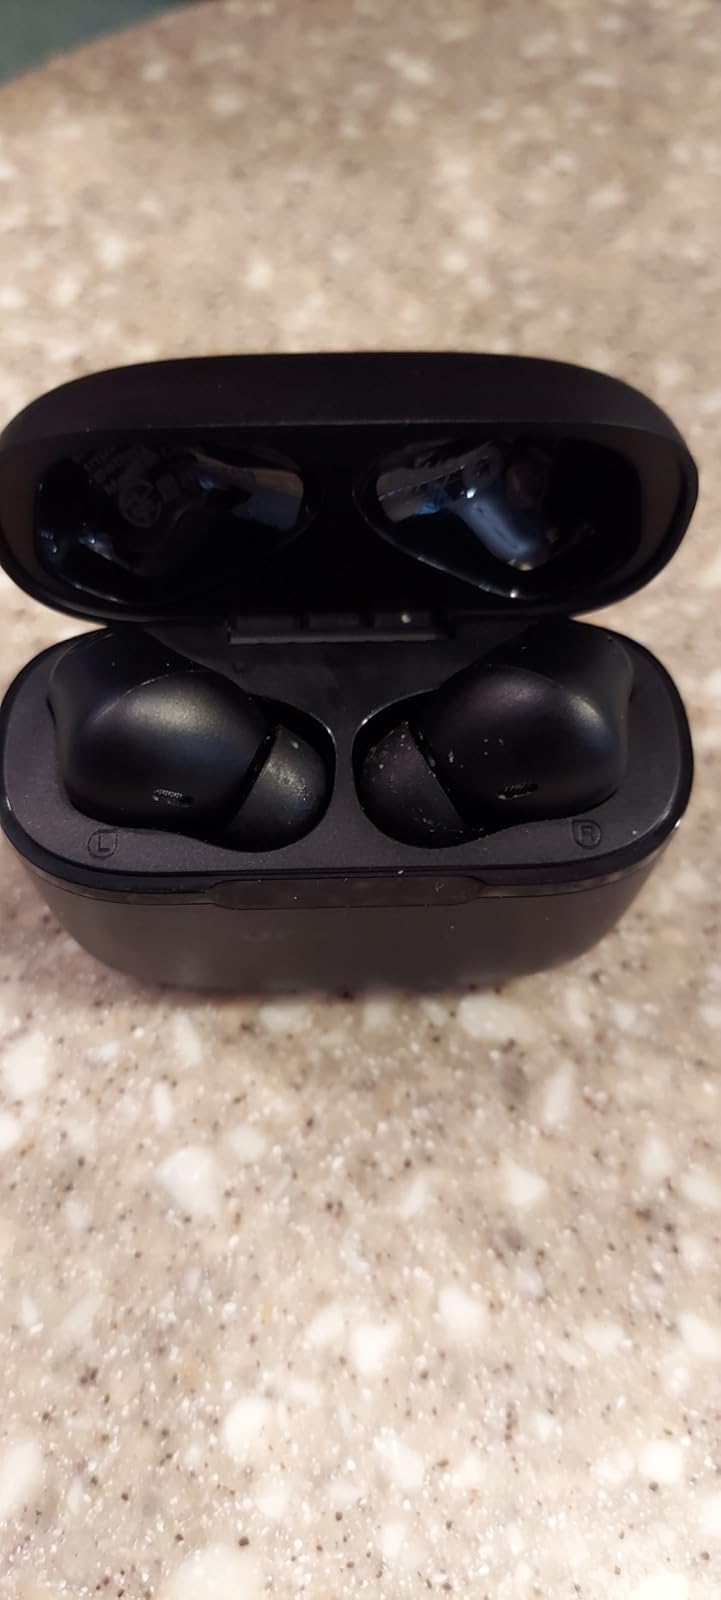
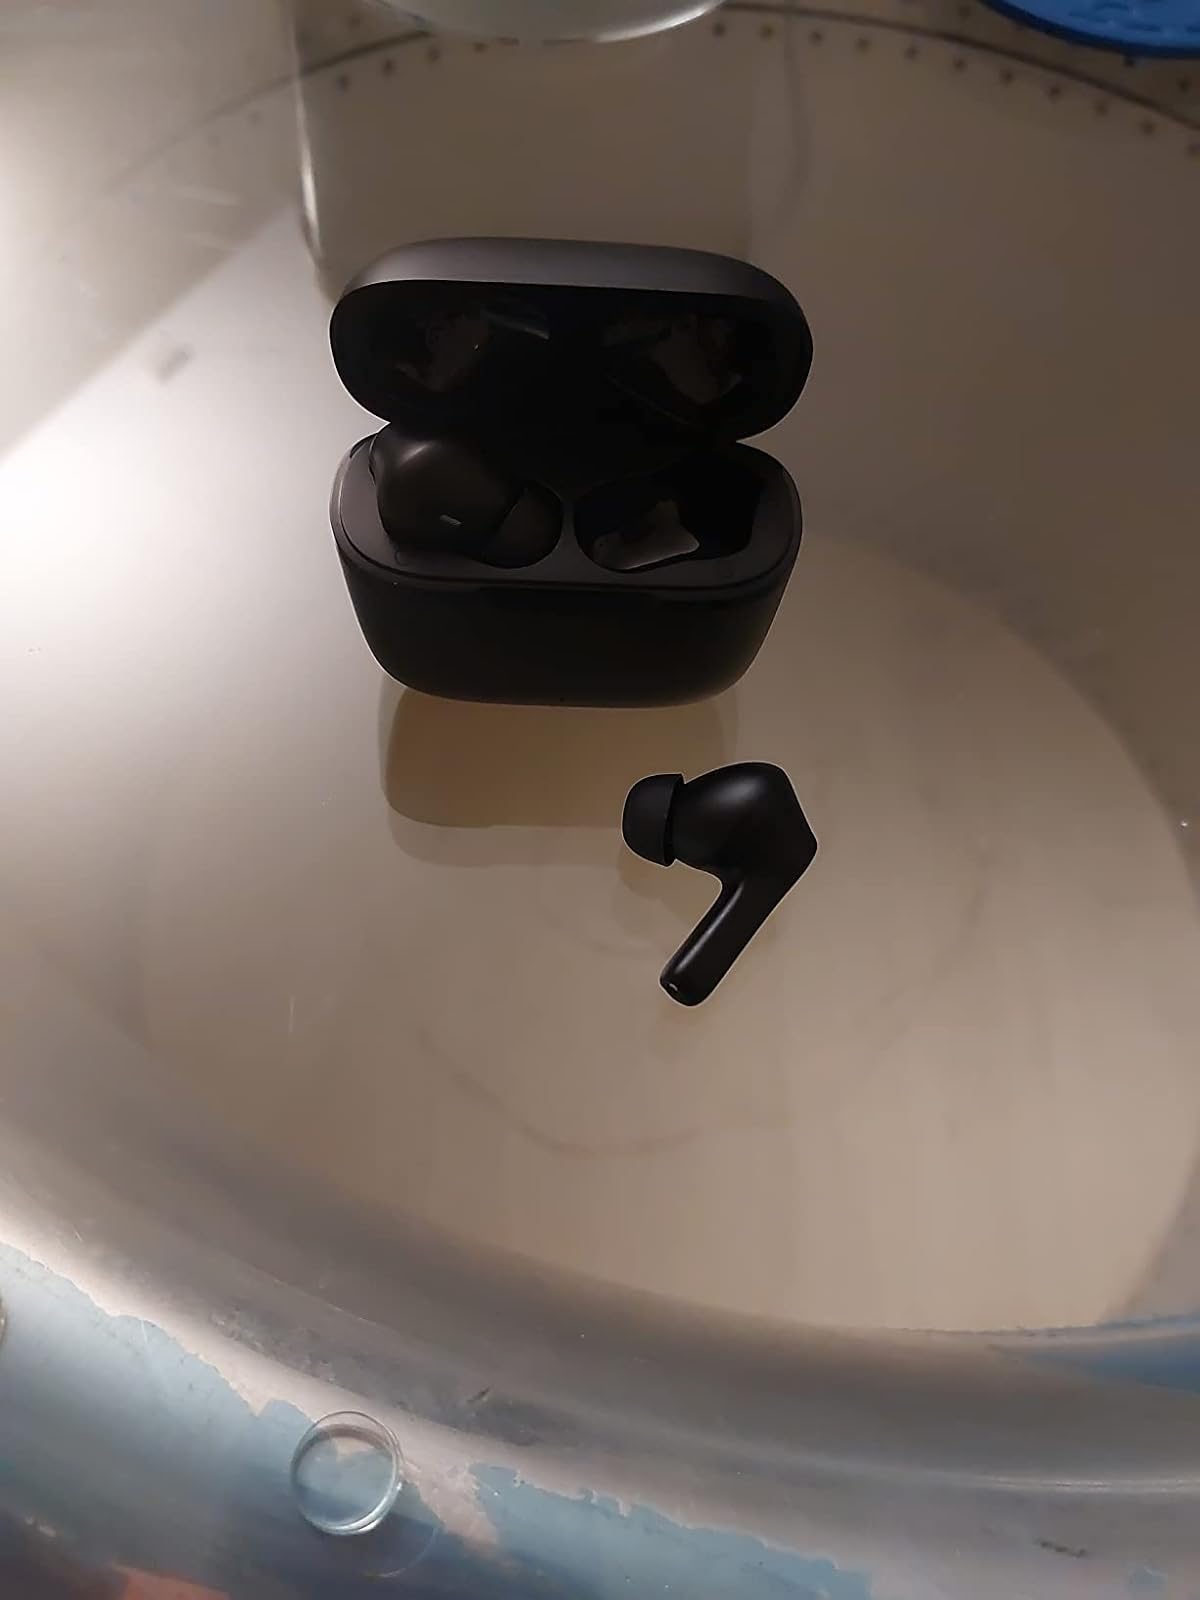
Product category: earbuds
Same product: yes